Roman Catholic Diocese of Frederico Westphalen

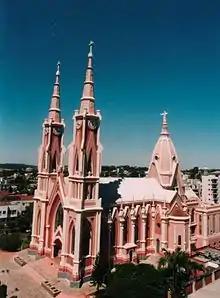
Cathedral of Saint Anthony, Frederico Westphalen, Brazil

The Roman Catholic Diocese of Frederico Westphalen is a diocese located in the city of Frederico Westphalen in the ecclesiastical province of Passo Fundo in Brazil.